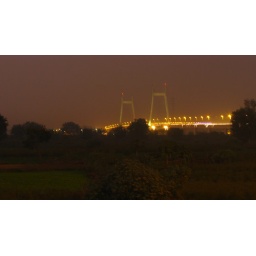
The famous new cable bridge over river Yamuna at Naini, Allahabad.